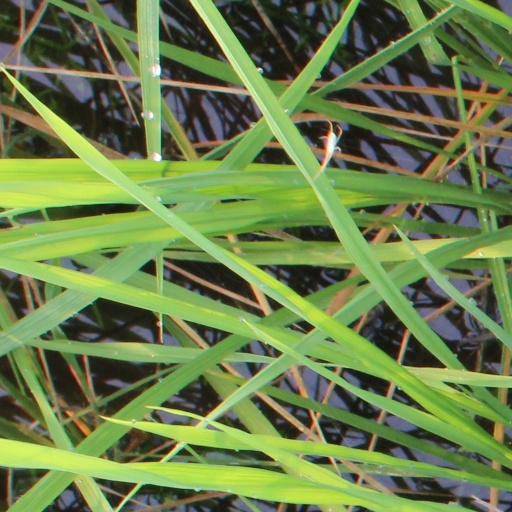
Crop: rice